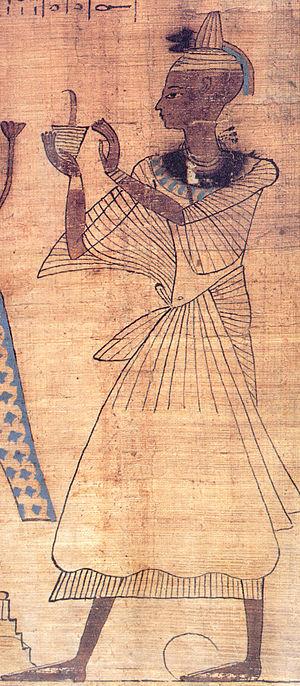
Parmi les métiers dans l'Égypte antique, il nous vient généralement à l'esprit les agriculteurs, à la base de la société, les scribes et les prêtres.